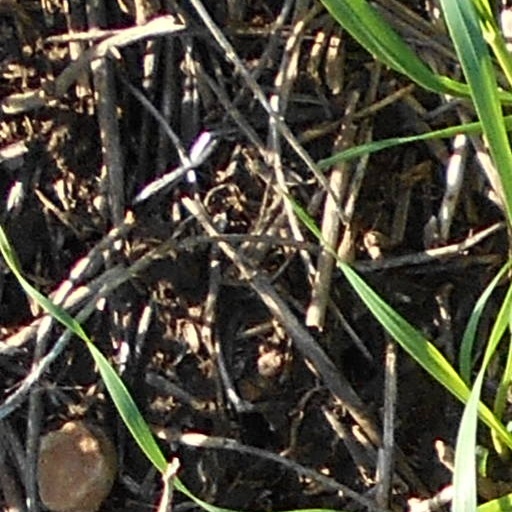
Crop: wheat